Book of the Consulate of the Sea

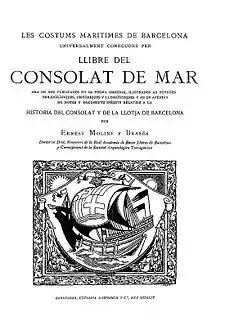
1914 edition of the "Book of the Consulate of the Sea", edited by Ernest Moliné and Brases.

One of the most complete editions is due to Moliné y Brasés of 1914, which contains not only the old customs prior to the first compilation but included all subsequent contributions. Contains: